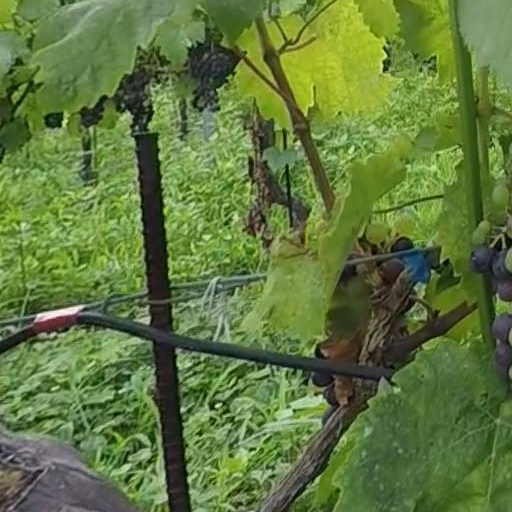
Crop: grape